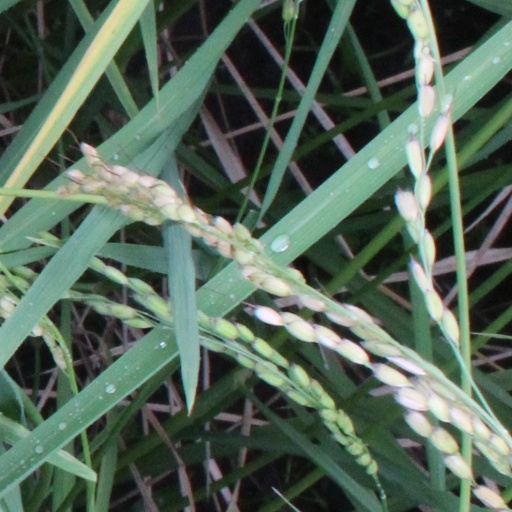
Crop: rice